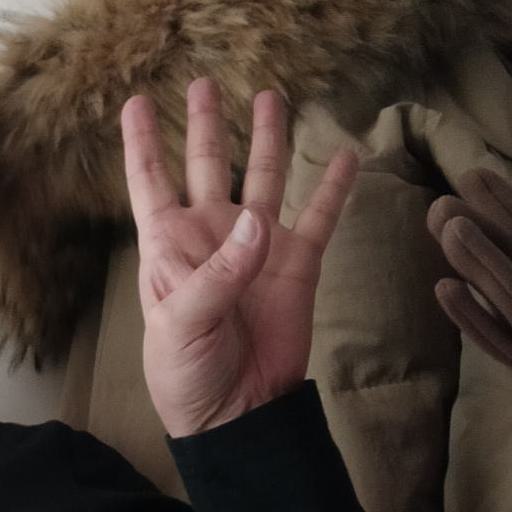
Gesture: four